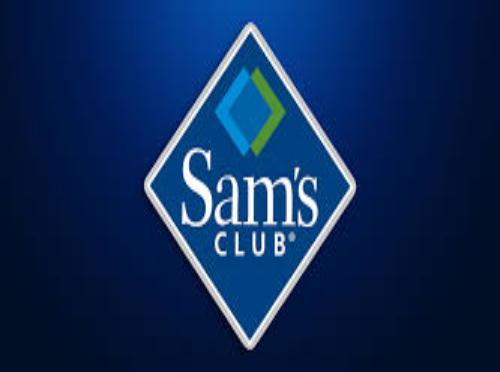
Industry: Others